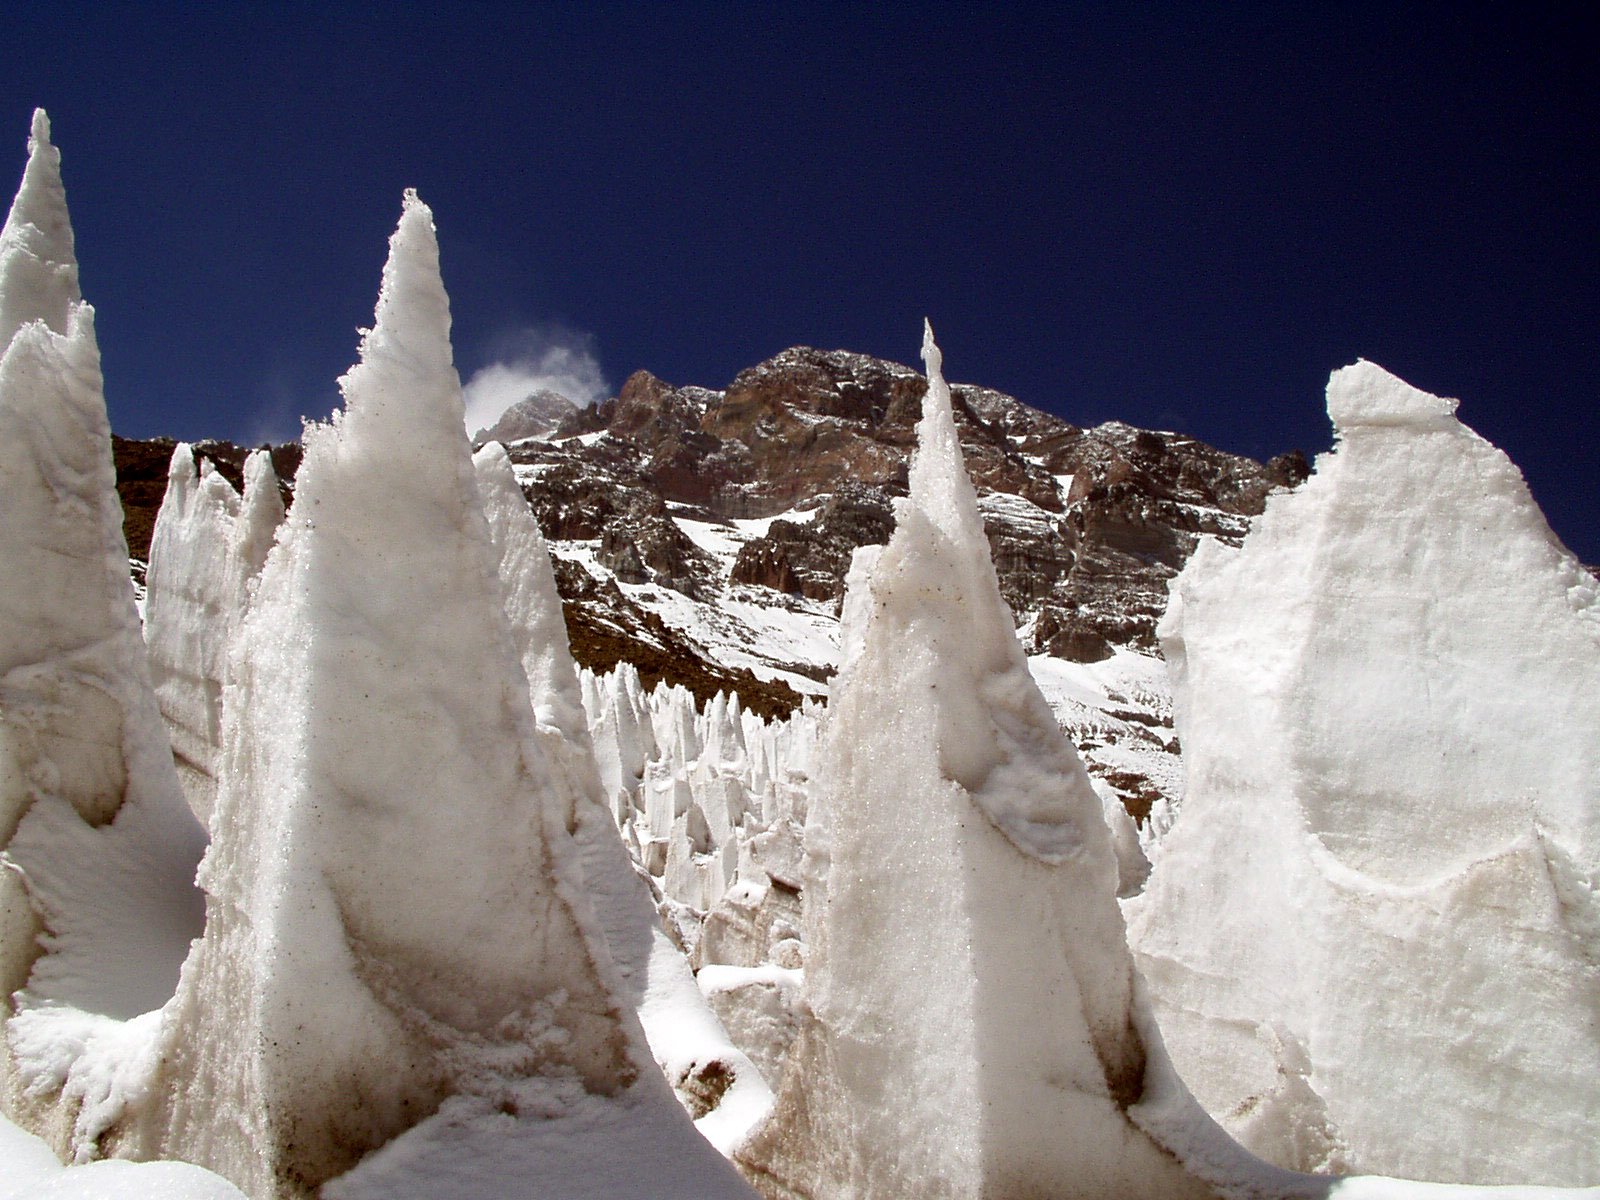
snow, winter, white, frost, ice, weather, season, expedition, argentina, penitentes, andes, freezing, aconcagua, penitents